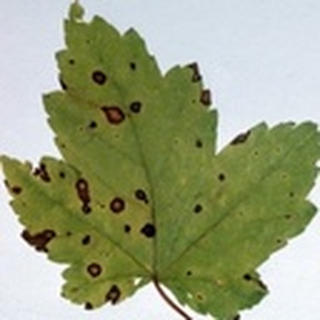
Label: cotton_target_spot